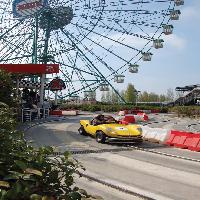
Weather: sun or clear